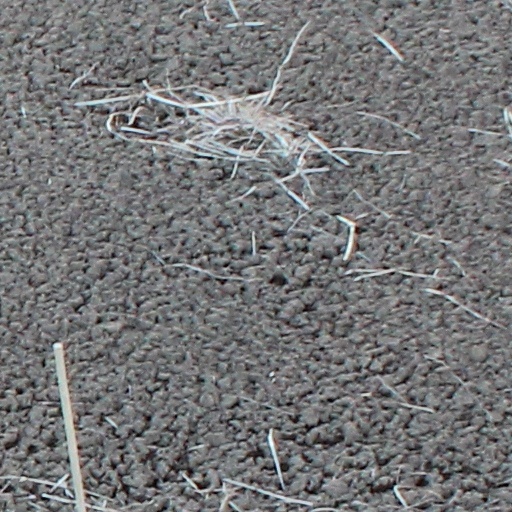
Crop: wheat